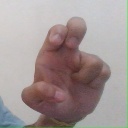
अक्षर: अ